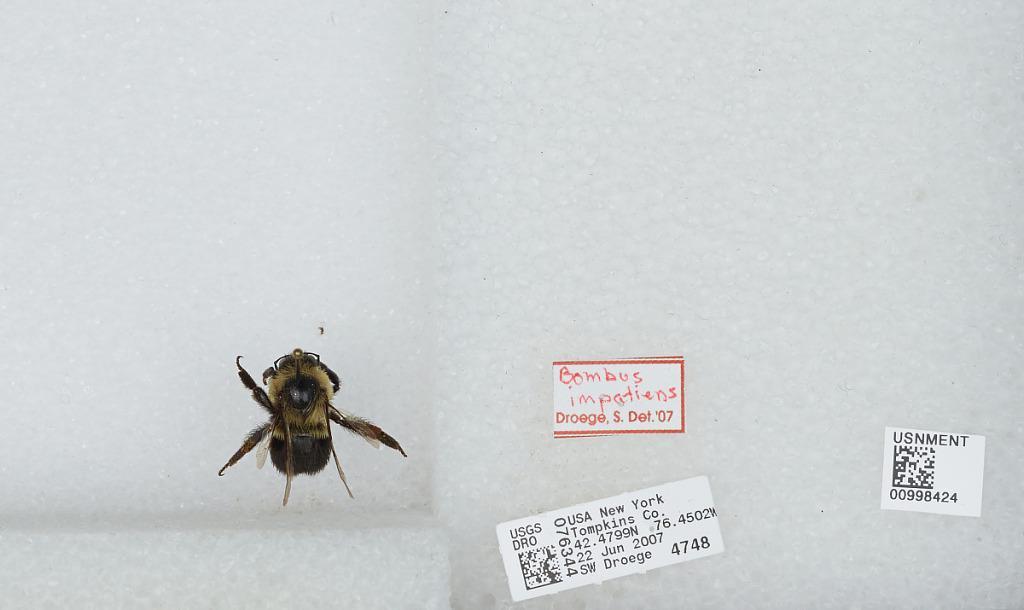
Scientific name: Bombus (Pyrobombus) impatiens Cresson
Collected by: S. Droege
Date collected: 2007-6-22
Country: United States
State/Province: New York
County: Tompkins
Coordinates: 42.48, -76.4503
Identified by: Droege, S. W.